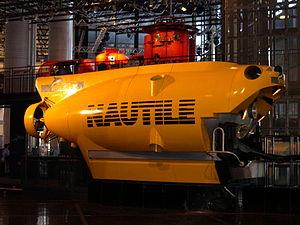
Le Nautile est un sous-marin de poche habité de l'Ifremer. Il a été fabriqué par une équipe d'ingénieurs et d'ouvriers de la DCN de Toulon ainsi qu'aux ateliers de Creusot-Loire à Saint-Chamond. Mis en service en 1984, il est utilisé pour plonger à de grandes profondeurs, notamment pour l'exploration d'épaves. Un robot guidé, ROBIN, peut également lui être associé pour explorer des endroits étroits.